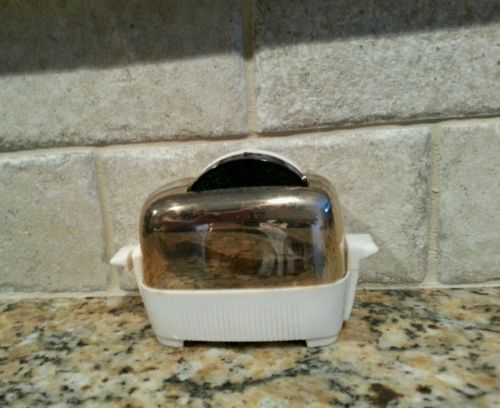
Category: toaster